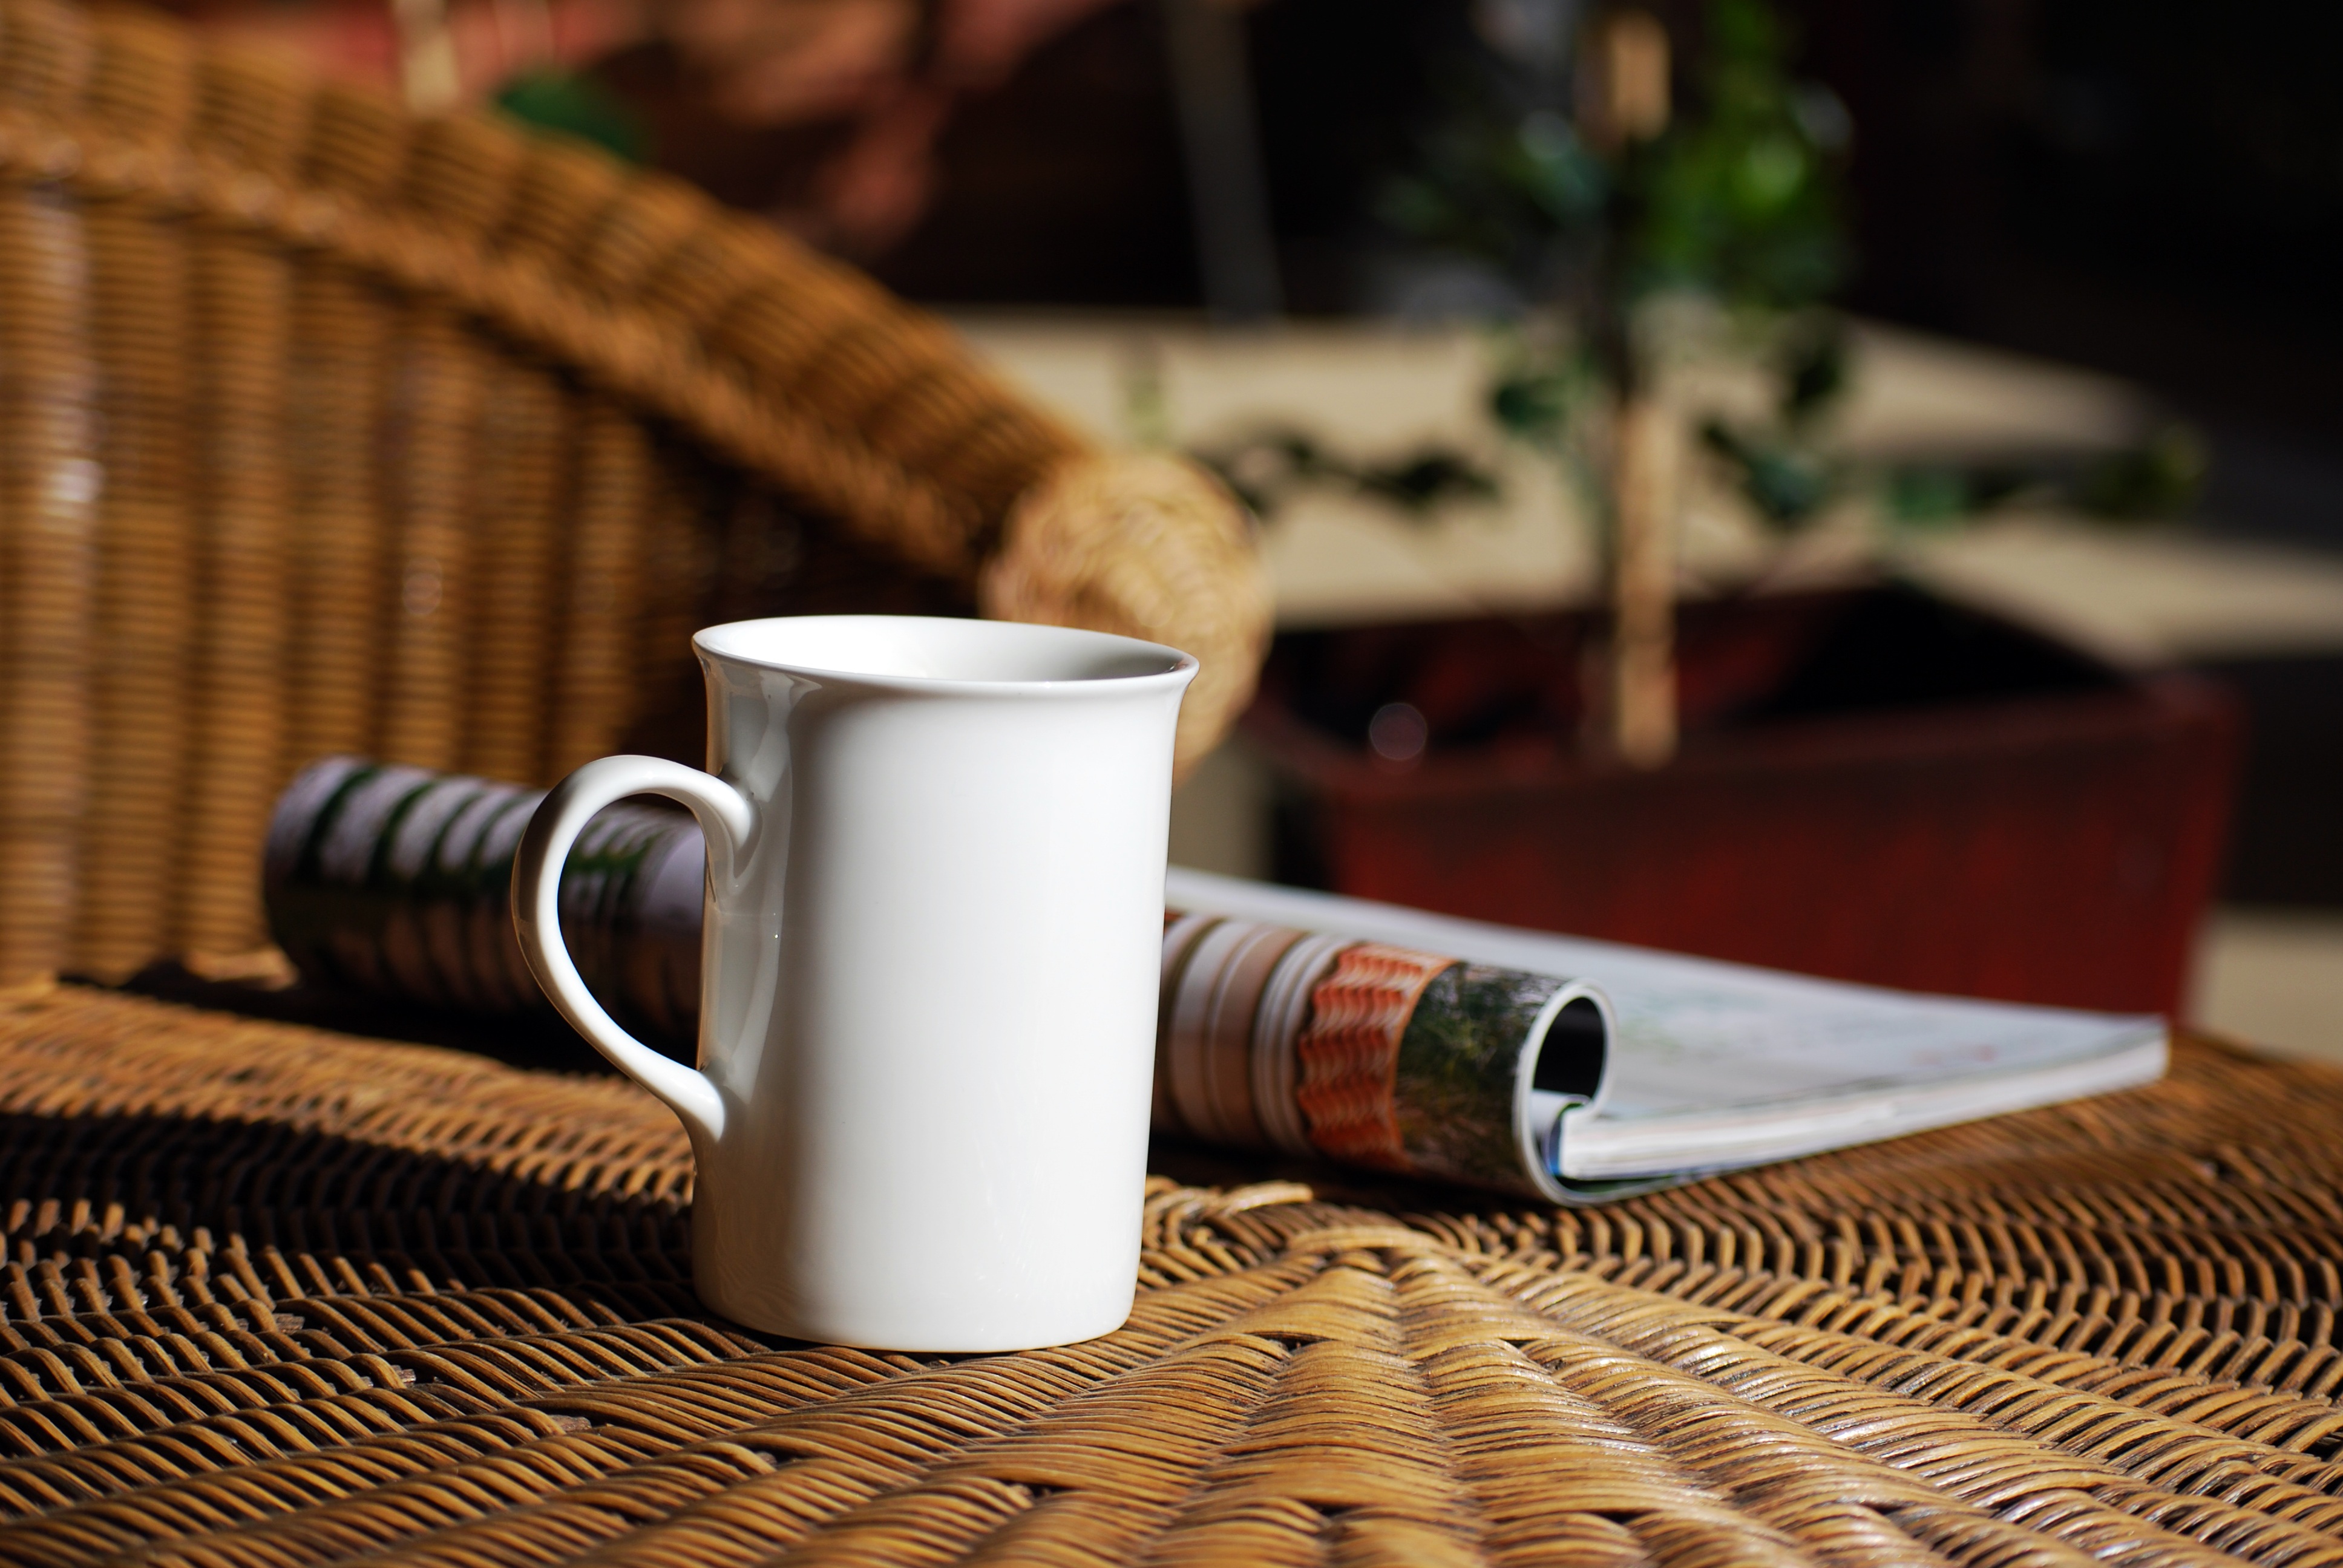
table, cafe, coffee, wood, white, morning, cup, drink, breakfast, mug, coffee cup, caffeine, brew, flavor